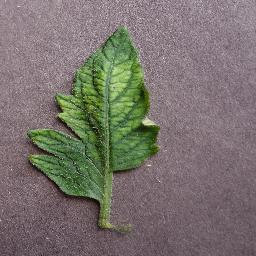
Label: Tomato___Tomato_mosaic_virus